2015 Il Lombardia

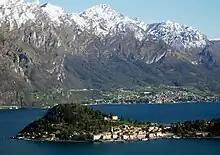
Bellagio on the shore of Lake Como

The route began in Bergamo, where the 2014 race had finished, on the Viale Papa Giovanni XXIII. There was a neutral zone that took the riders south and out of the city, before the racing started on the Via San Bernardino. After first heading south, the route turned to the east and then to the north. After the riders reached Entratico, where they joined the main valley road heading north-east. The roads up to this point were almost entirely flat. after joining the valley road, however, the route turned to the west to cross the first climb of the day, the Colle Gallo ( at an average gradient of 6%). After the descent from the climb, the route continued west and returned to the outskirts of Bergamo. By this point the riders had completed of racing.